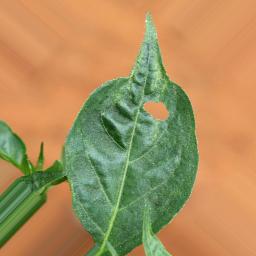
Label: mites_and_trips